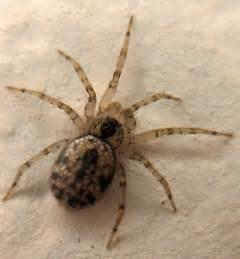
spider